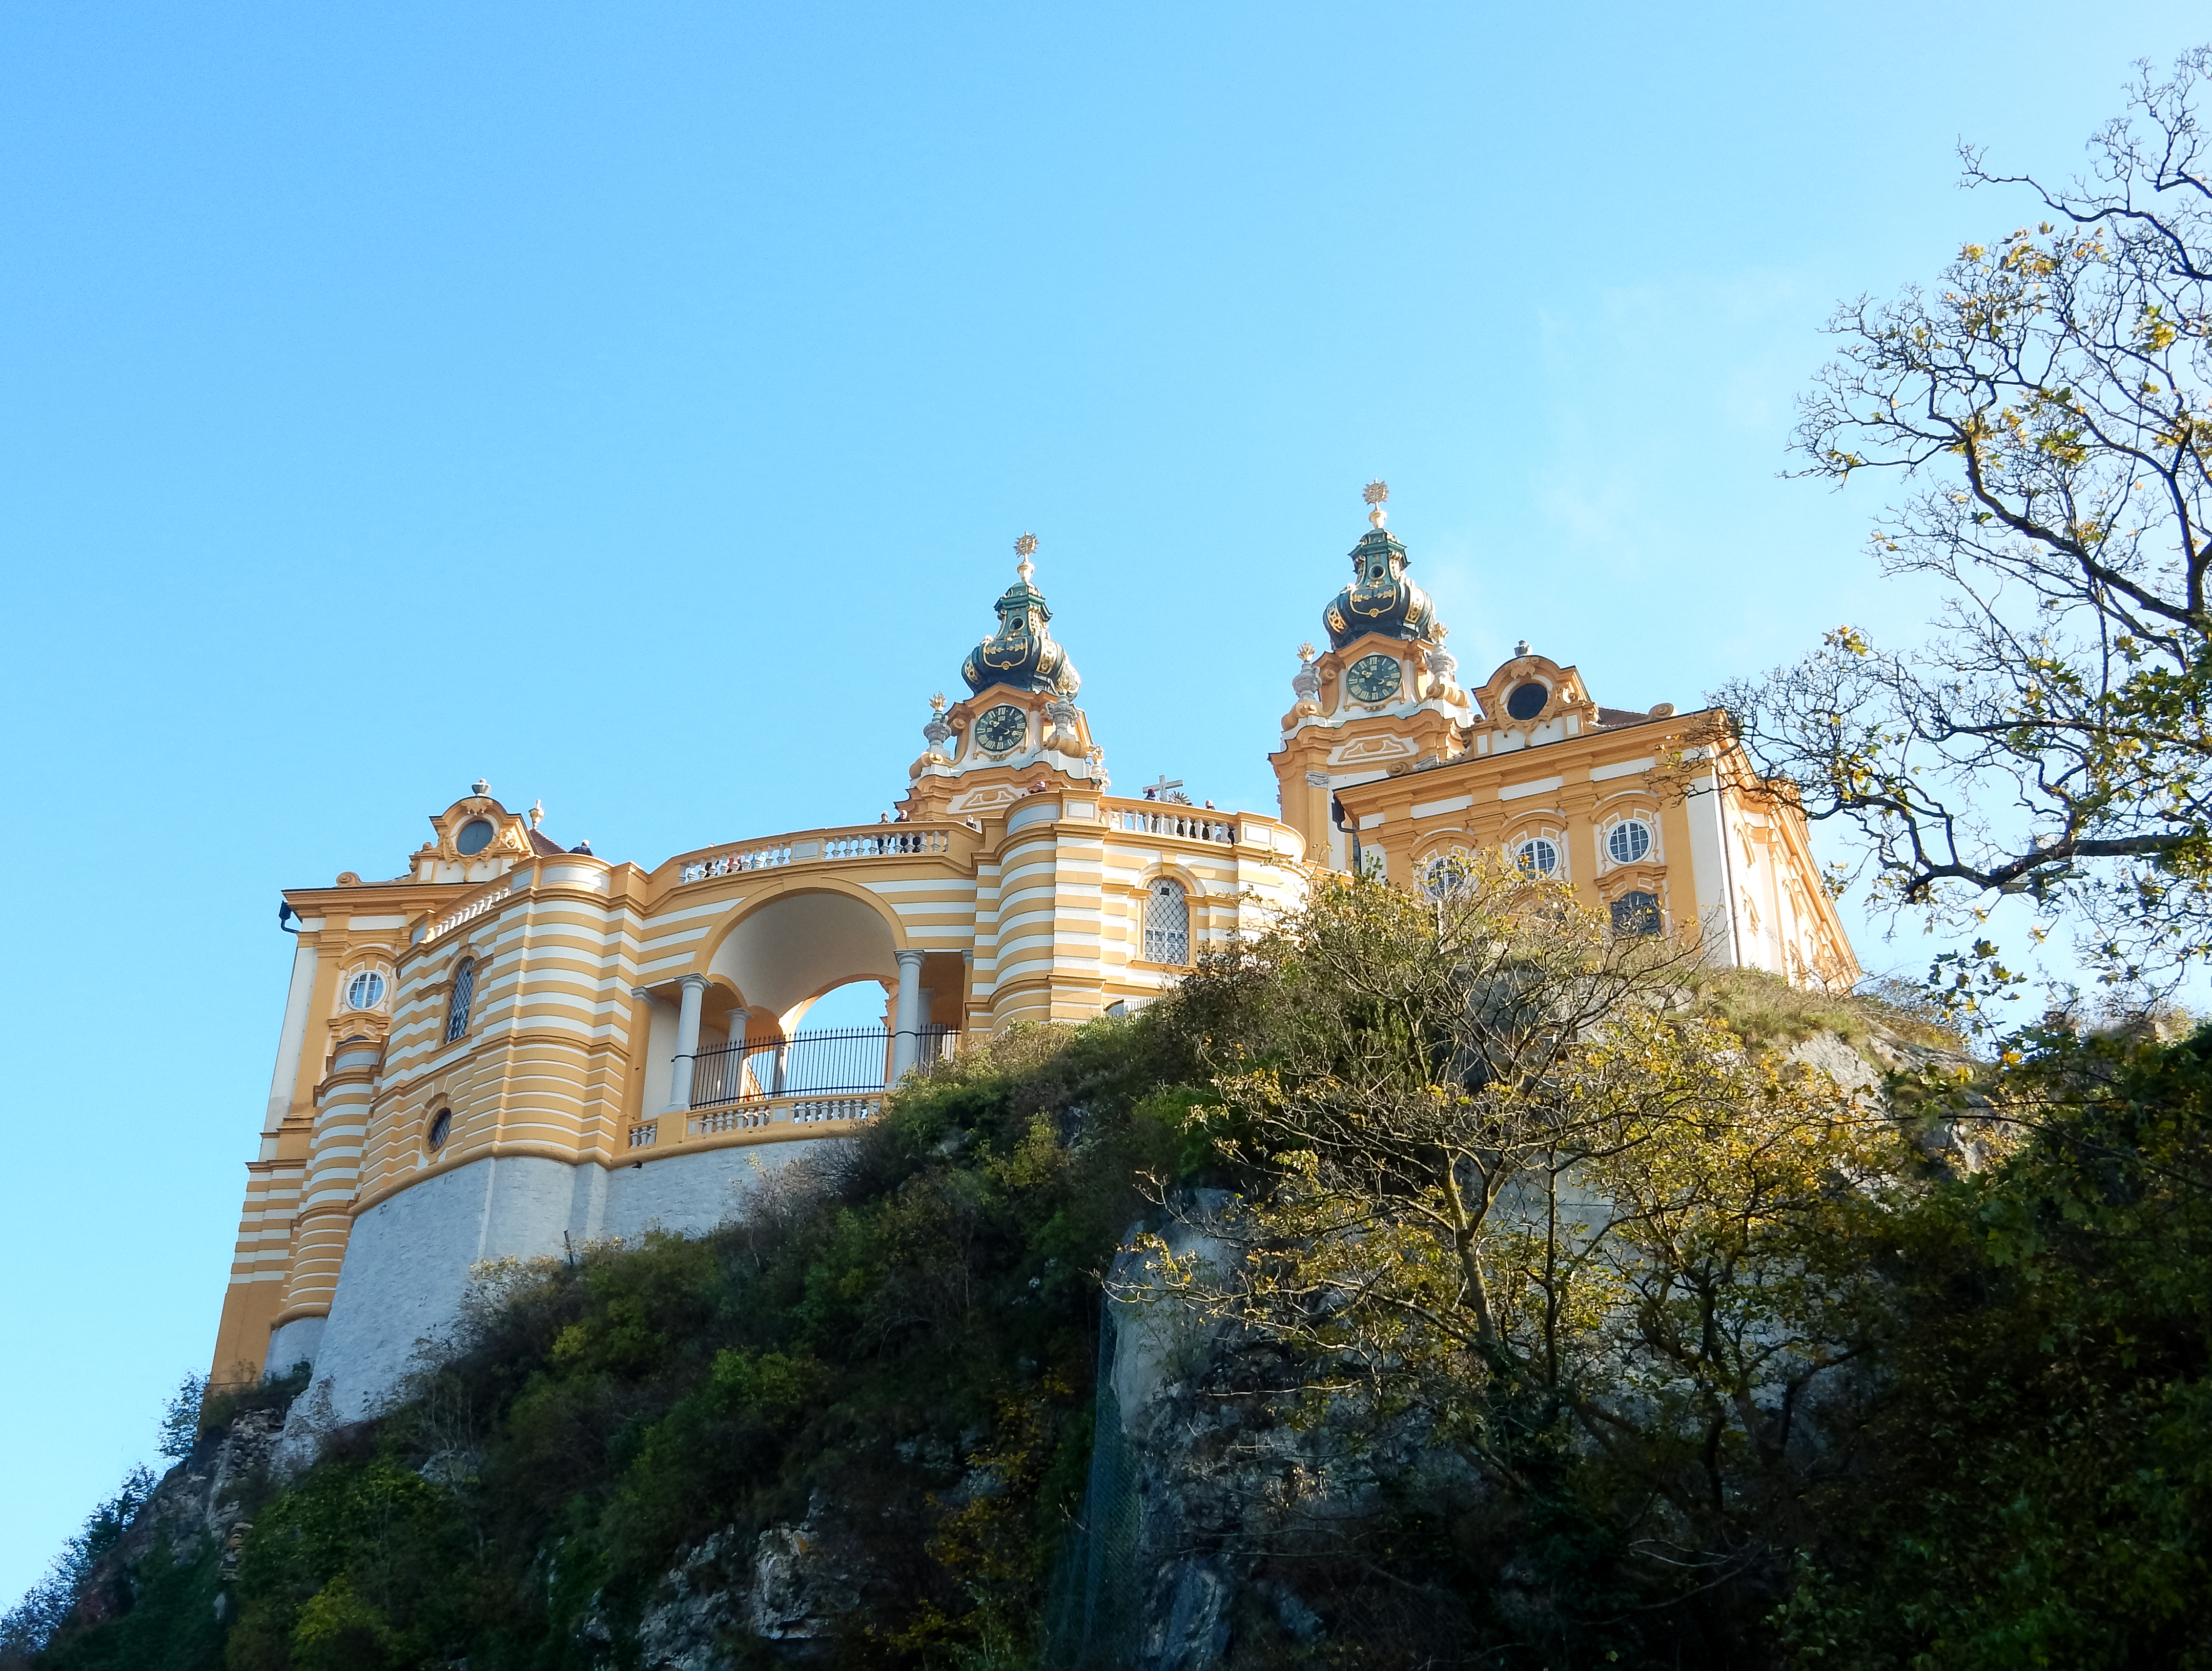
europe, abbey, religion, melk, austria, benedictine, baroque, landmark, sky, architecture, building, tree, stately home, chateau, estate, historic site, palace, castle, tourism, city, house, plant, facade, mansion, vacation, medieval architecture, classical architecture, convent, turret